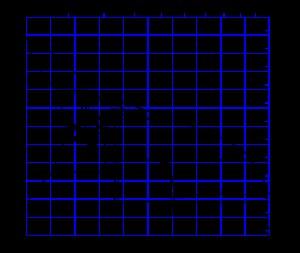
Un diagramme de phase, ou diagramme de phases, est une représentation graphique utilisée en thermodynamique, généralement à deux ou trois dimensions, représentant les domaines de l'état physique d'un système, en fonction de variables, choisies pour faciliter la compréhension des phénomènes étudiés.